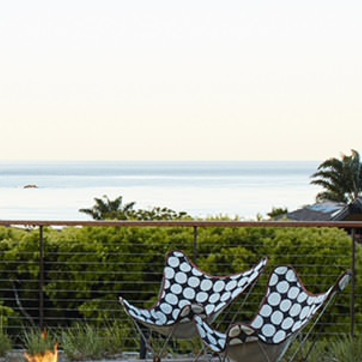
Material: water